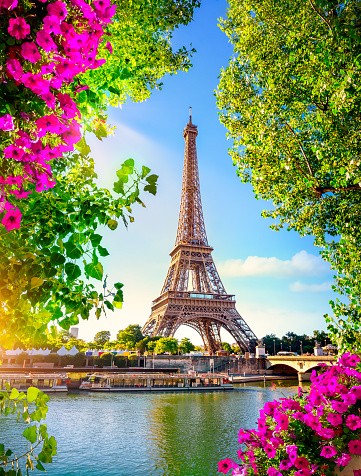
Landmark: Eiffel Tower